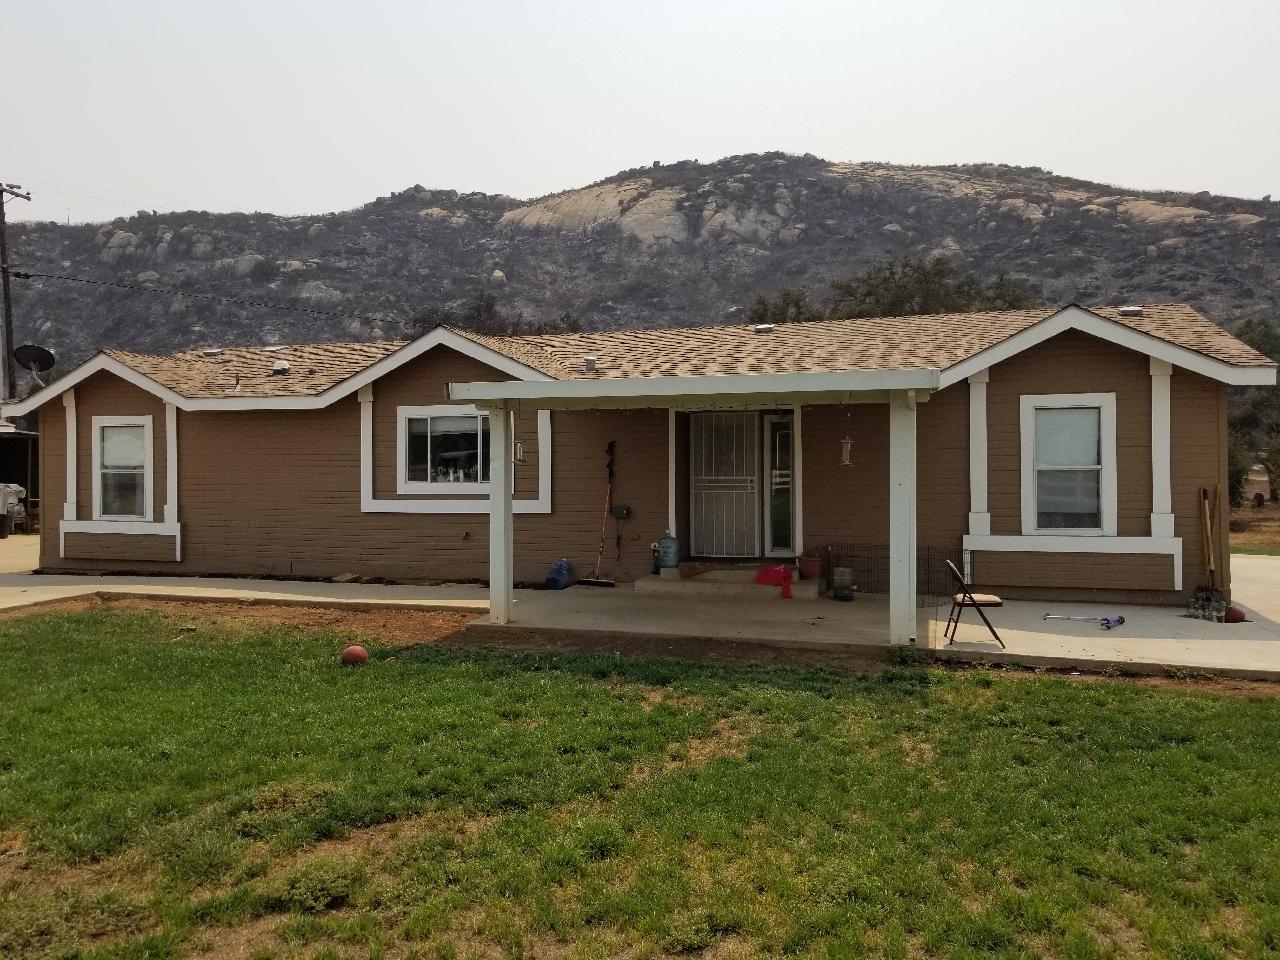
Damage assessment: no_damage